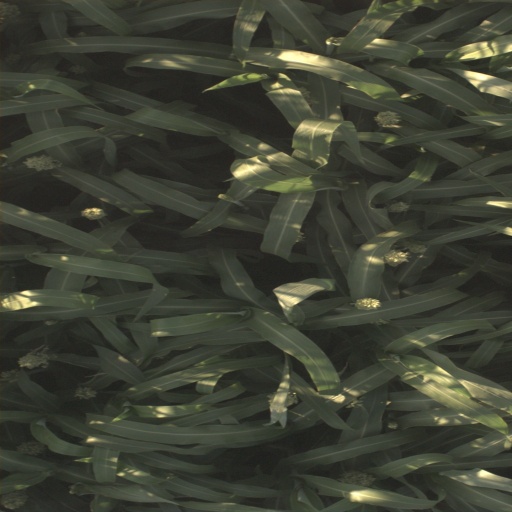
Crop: sorghum